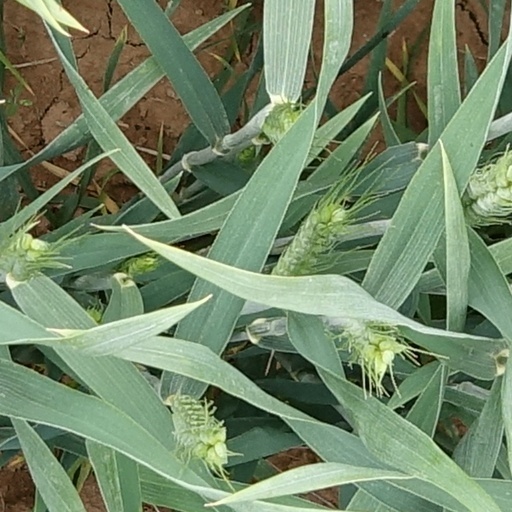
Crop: wheat